Dowsing

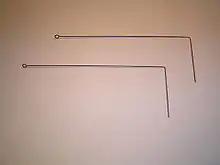
Two L-shaped metal wire rods

Traditionally, the most common method used is the dowsing twig, a forked (Y-shaped) branch from a tree or bush. Some dowsers prefer branches from particular trees, and some prefer the branches to be freshly cut. Hazel twigs in Europe and witch-hazel in the United States are traditionally commonly chosen, as are branches from willow or peach trees. The two ends on the forked side are held one in each hand with the third (the stem of the Y) pointing straight ahead. The dowser then walks slowly over the places where the target (for example, minerals or water) may be, and the dowsing rod is expected to dip, incline or twitch when a discovery is made. This method is sometimes known as "willow witching." Some dowsers would hang a golden ring on the edge of the dowsing rod, or split the tip to slide in a silver coin.